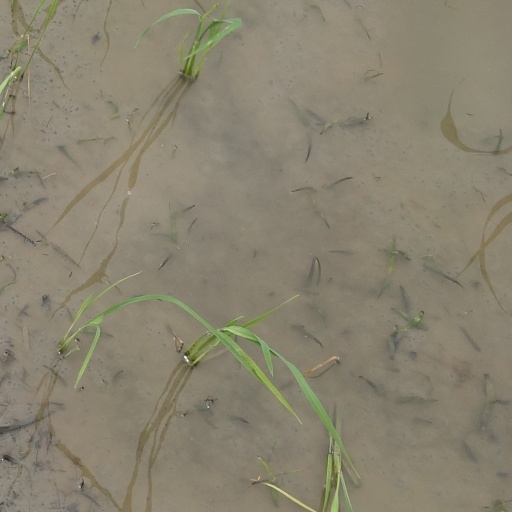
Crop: rice